Grand Alliance (League of Augsburg)

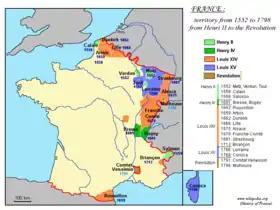
The Grand Alliance sought to halt French expansion under Louis XIV (marked in orange)

This sense of threat increased when Protestant Denmark–Norway also received financial backing, while in February 1685, the accession of the Catholic James II as King of England potentially provided Louis with another ally. This was followed by the October 1685 Edict of Fontainebleau, which revoked tolerance for French Huguenots, an estimated 200,000 to 400,000 of whom left France over the next five years.